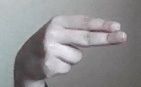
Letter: ain